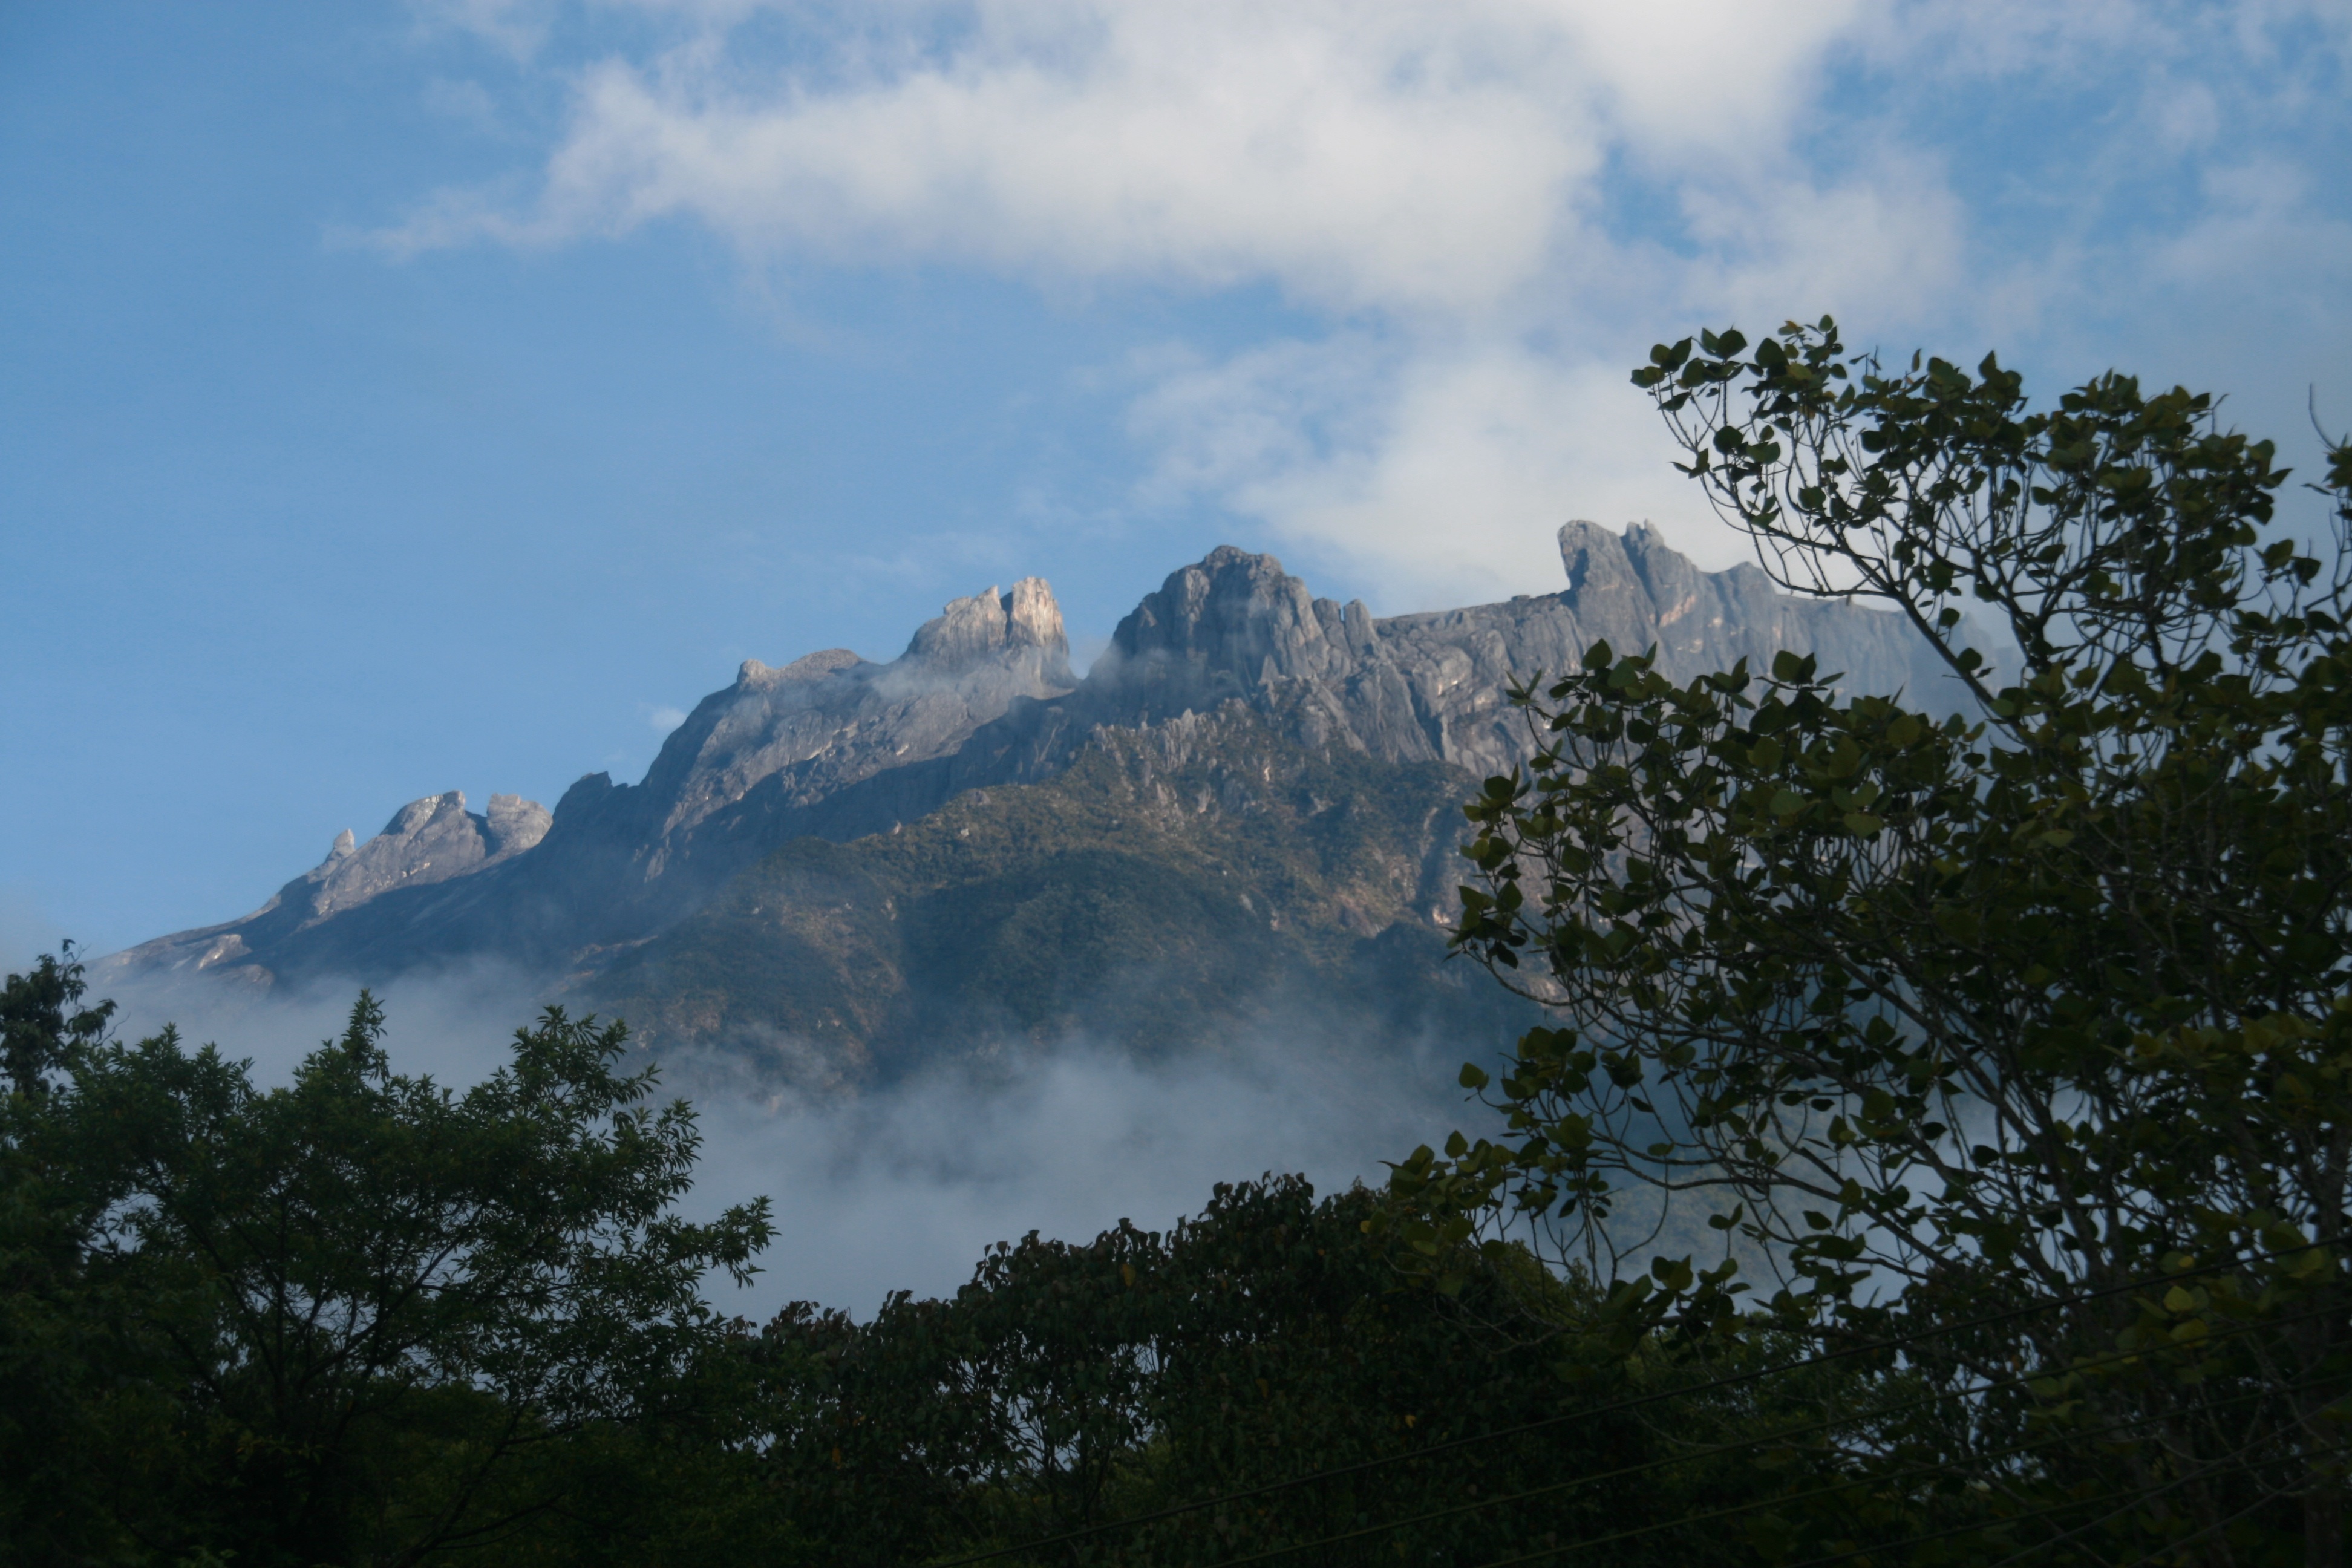
landscape, tree, nature, forest, wilderness, mountain, cloud, sky, morning, hill, mountain range, environment, ridge, trees, outdoors, landform, geographical feature, atmospheric phenomenon, mountainous landforms